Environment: real
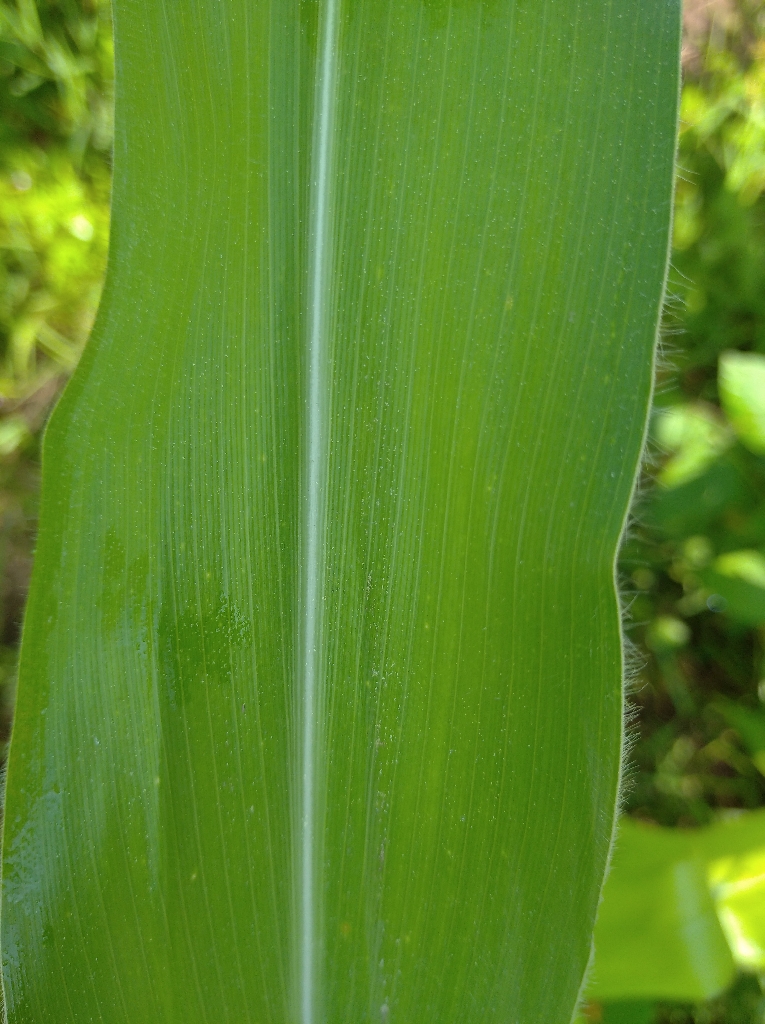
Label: healthy